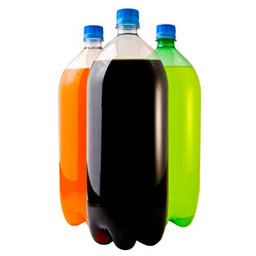
Label: plastic